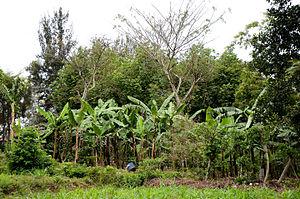
Le district de Masaka est un des 80 districts d'Ouganda. Sa capitale est Masaka.